I. A. Richards

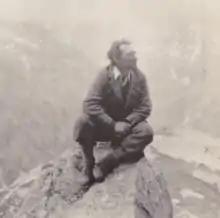
I. A. Richards in the Alps

Ivor Armstrong Richards CH (26 February 1893 – 7 September 1979), known as I. A. Richards, was an English educator, literary critic, poet, and rhetorician. His work contributed to the foundations of New Criticism, a formalist movement in literary theory which emphasized the close reading of a literary text, especially poetry, in an effort to discover how a work of literature functions as a self-contained and self-referential æsthetic object.